Empire of Vietnam

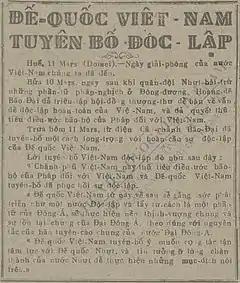
Announcement of the independence of the Empire of Vietnam, reported on "Sài Gòn" newspaper.

On March 10, 1945, a senior Japanese diplomat named Yokoyama Masayuki entered the royal palace to tell Bảo Đại that Tokyo expected him to head a government dedicated to 'maintaining social order.' Yokoyama also told him that Japan "was prepared to acknowledge an Annamite declaration of independence within the Greater East Asia Co-Prosperity Sphere. Undoubtedly much relieved, Bảo Đại instructed Phạm Quỳnh, his minister of the interior (and de facto premier), to draft a proclamation in French and show it to Yokoyama, who found it proper except for a clause expressing gratitude to the Japanese armed forces. That passage deleted, Phạm Quỳnh scheduled a meeting of the full cabinet for the next morning, 11 March, where he read out the text solemnly in the presence of the monarch. The 'government of Vietnam' abrogated the 1884 protectorate treaty signed with the French, proclaimed its independence, and affirmed its determination to collaboration with Japan."